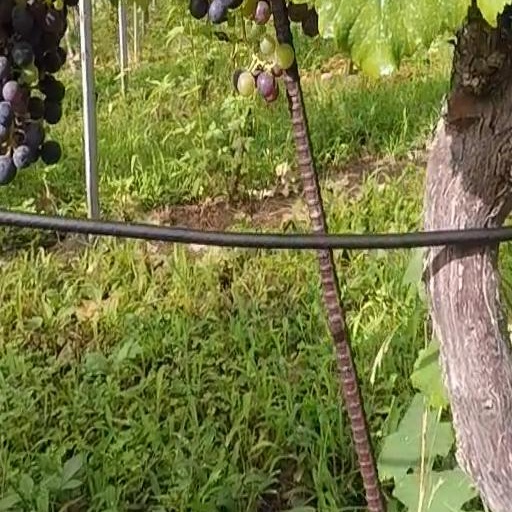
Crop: grape